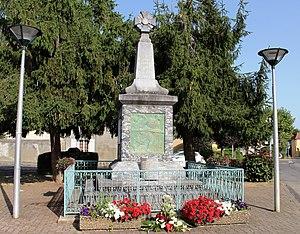
Monument aux morts d'Oursbelille (Hautes-Pyrénées)
La croix de guerre 1914-1918, plus ou moins épurée, est un des symboles les plus fréquents décorant le sommet des monuments aux morts de France.
Martial Denis Joseph Caumont, né à Tarbes le 31 octobre 1877 et mort le 13 avril 1962, est un sculpteur français.
Oursbelille est une commune française située dans le département des Hautes-Pyrénées, en région Occitanie.